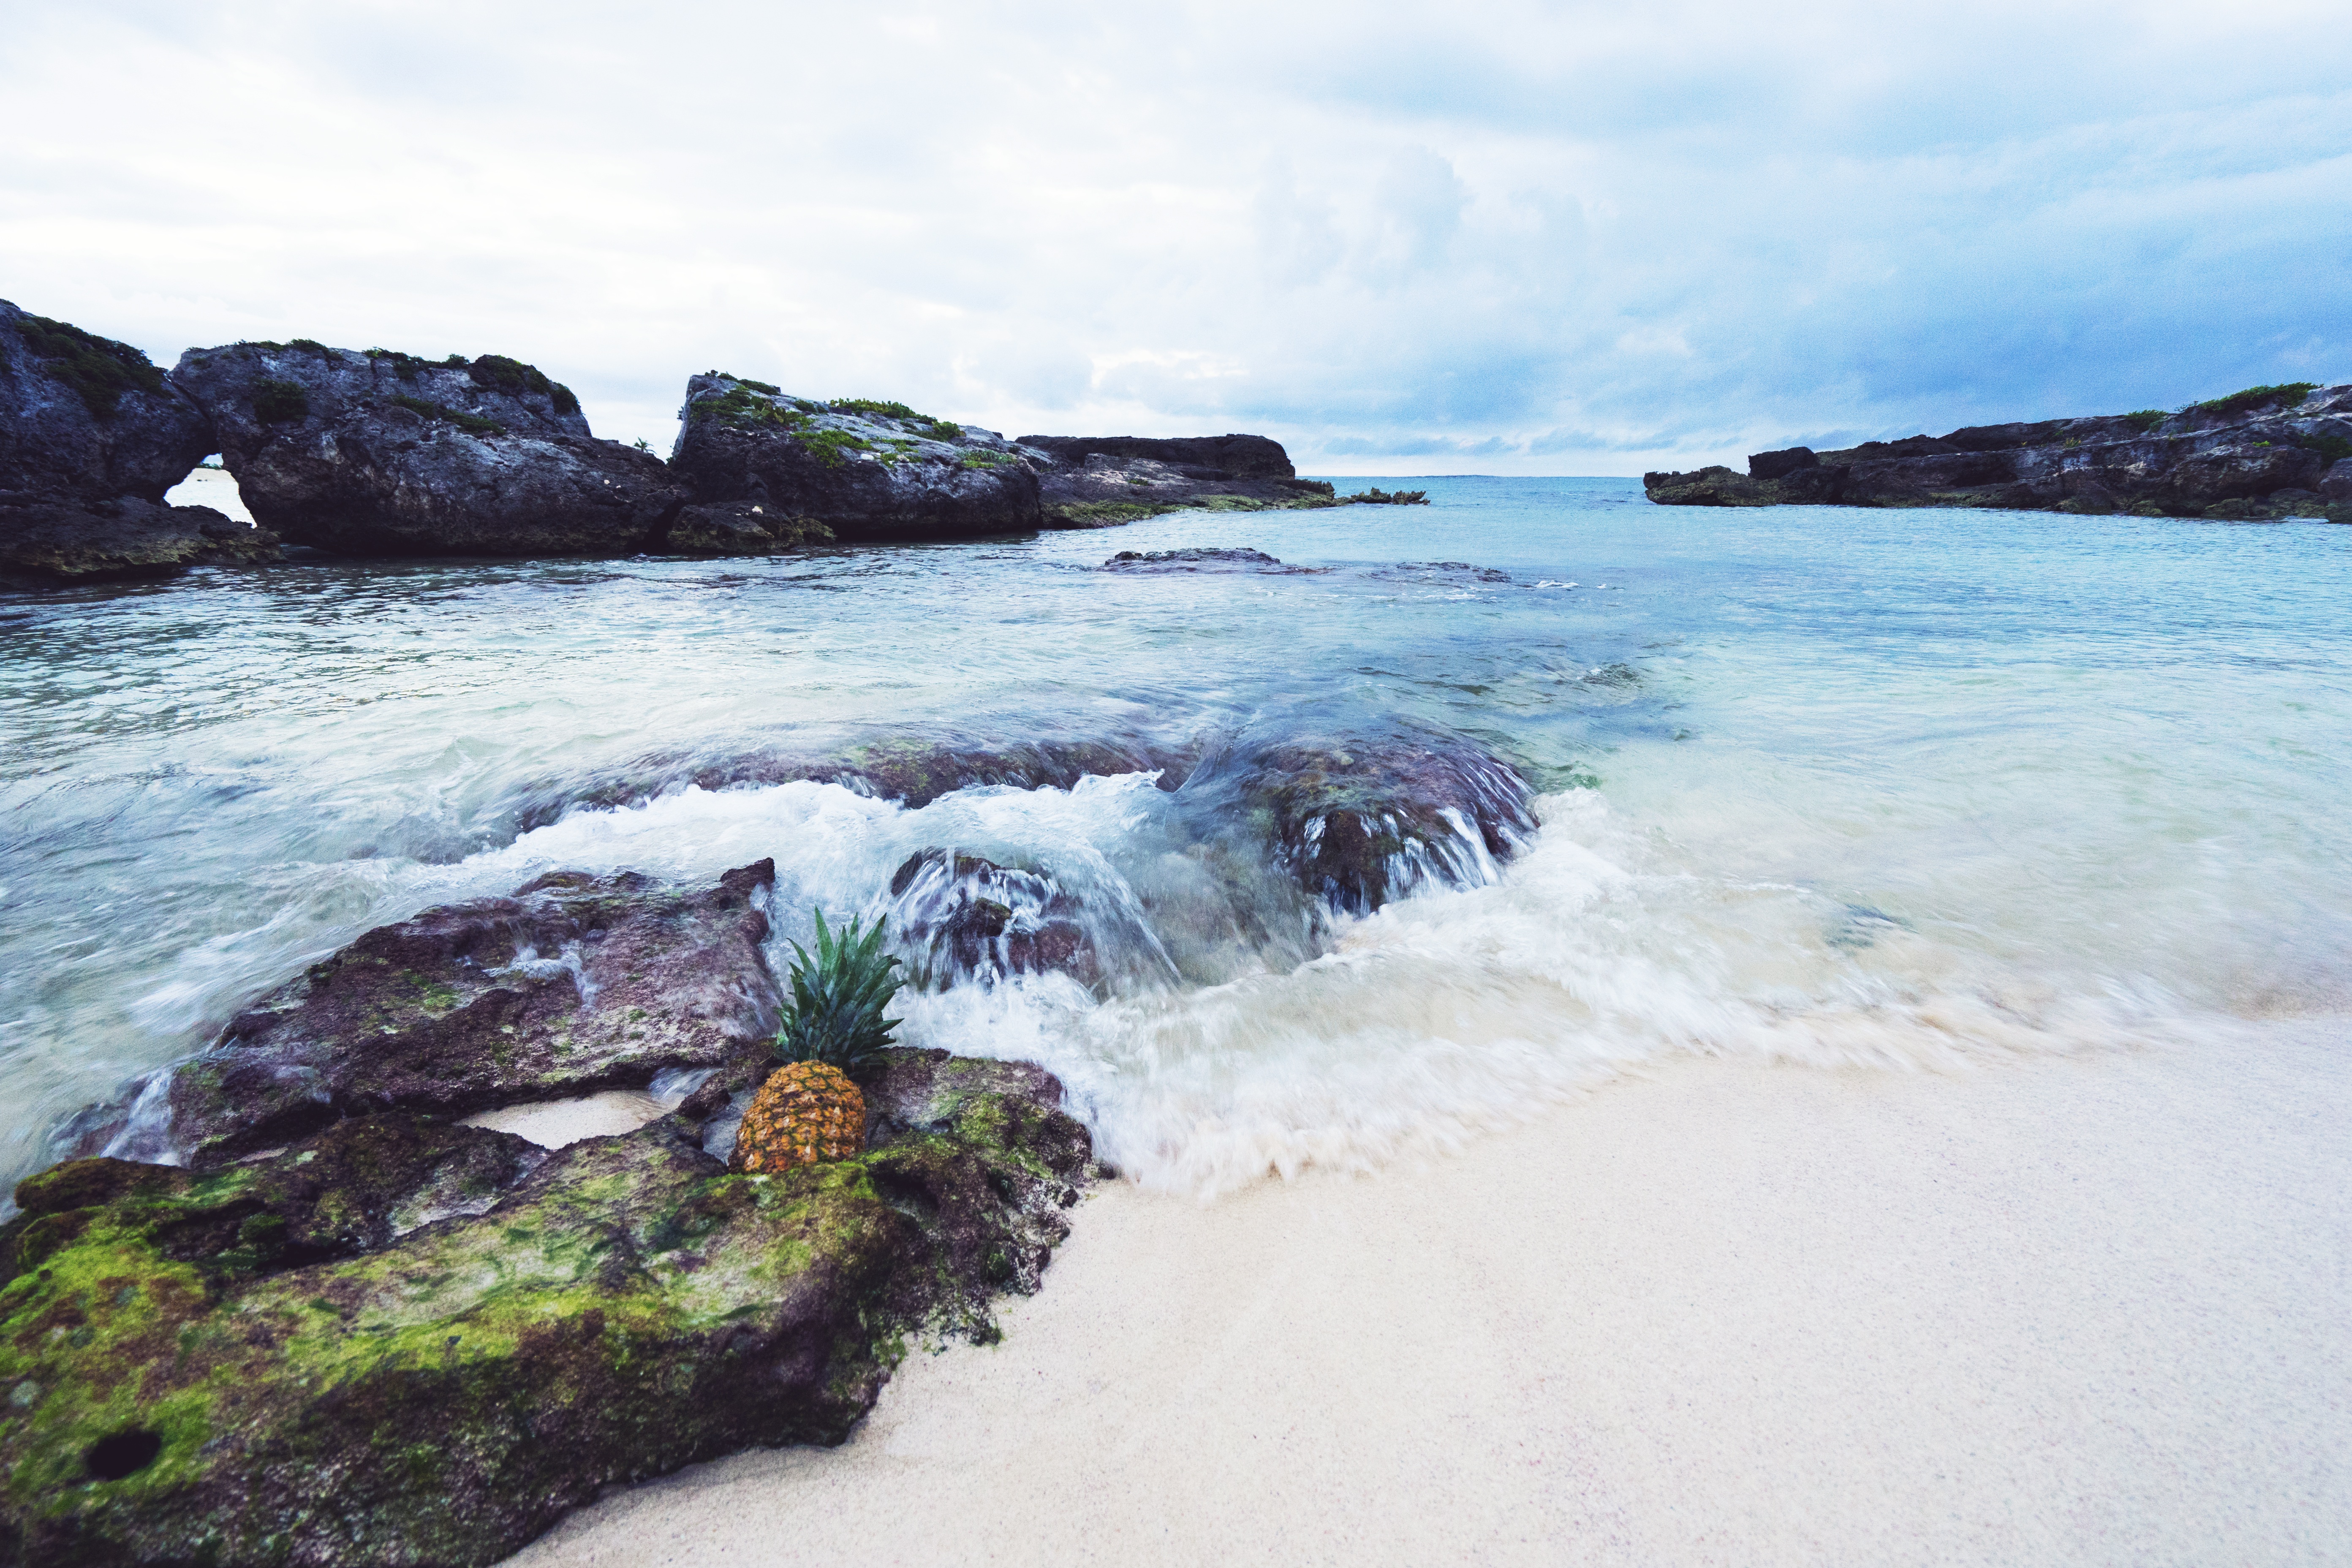
beach, landscape, sea, coast, water, rock, ocean, shore, wave, cliff, cove, bay, rapid, terrain, material, body of water, wind wave